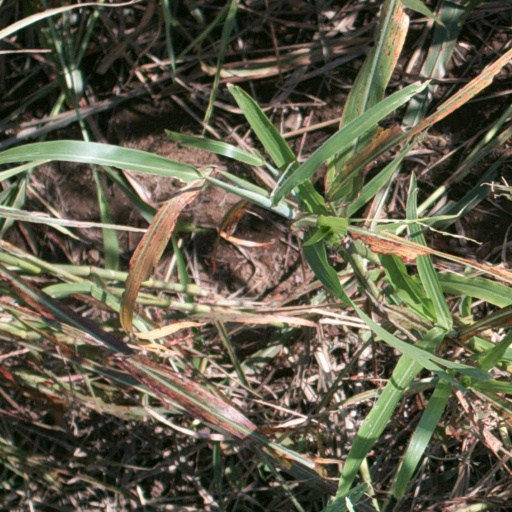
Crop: sorghum